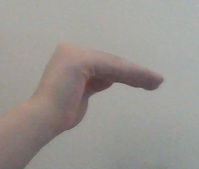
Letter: haa